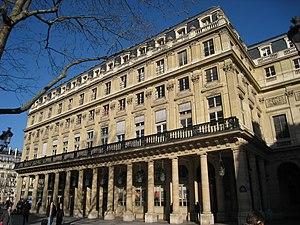
La salle Richelieu se trouve dans le Palais-Royal à Paris dans le 1ᵉʳ arrondissement. C'est une salle de théâtre à l'italienne construite par l'architecte Victor Louis. Elle peut recevoir 862 spectateurs.